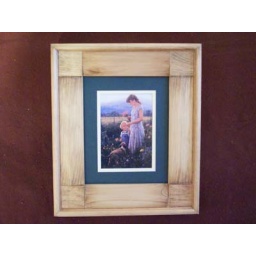
Order code ( )TF. Flowers in the Evening. (Q) = green mat. (R) = blue mat